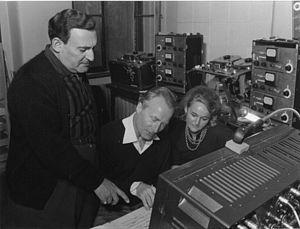
Pierre Dervaux est un chef d'orchestre et compositeur français, né le 3 janvier 1917 à Juvisy-sur-Orge et mort le 20 février 1992 à Marseille.